Character encoding

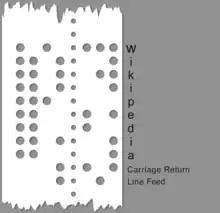
Punched tape with the word "Wikipedia" encoded in ASCII. Presence and absence of a hole represents 1 and 0, respectively; for example, W is encoded as .

Character encoding is a convention of using a numeric value to represent each character of a writing script. Not only can a character set include natural language symbols, but it can also include codes that have meaning meaning or function outside of language, such as control characters and whitespace. Character encodings also have been defined for some artificial languages. When encoded, character data can be stored, transmitted, and transformed by a computer. The numerical values that make up a character encoding are known as code points and collectively comprise a code space or a code page.